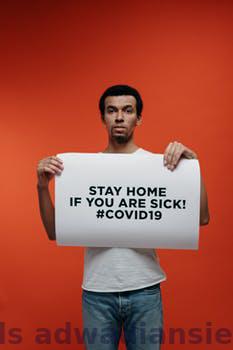
Label: Watermark